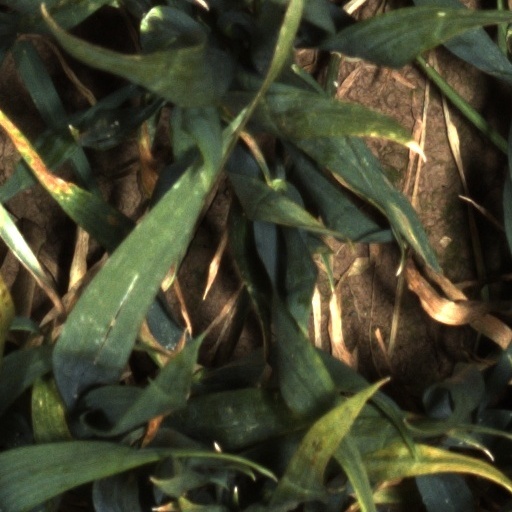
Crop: wheat